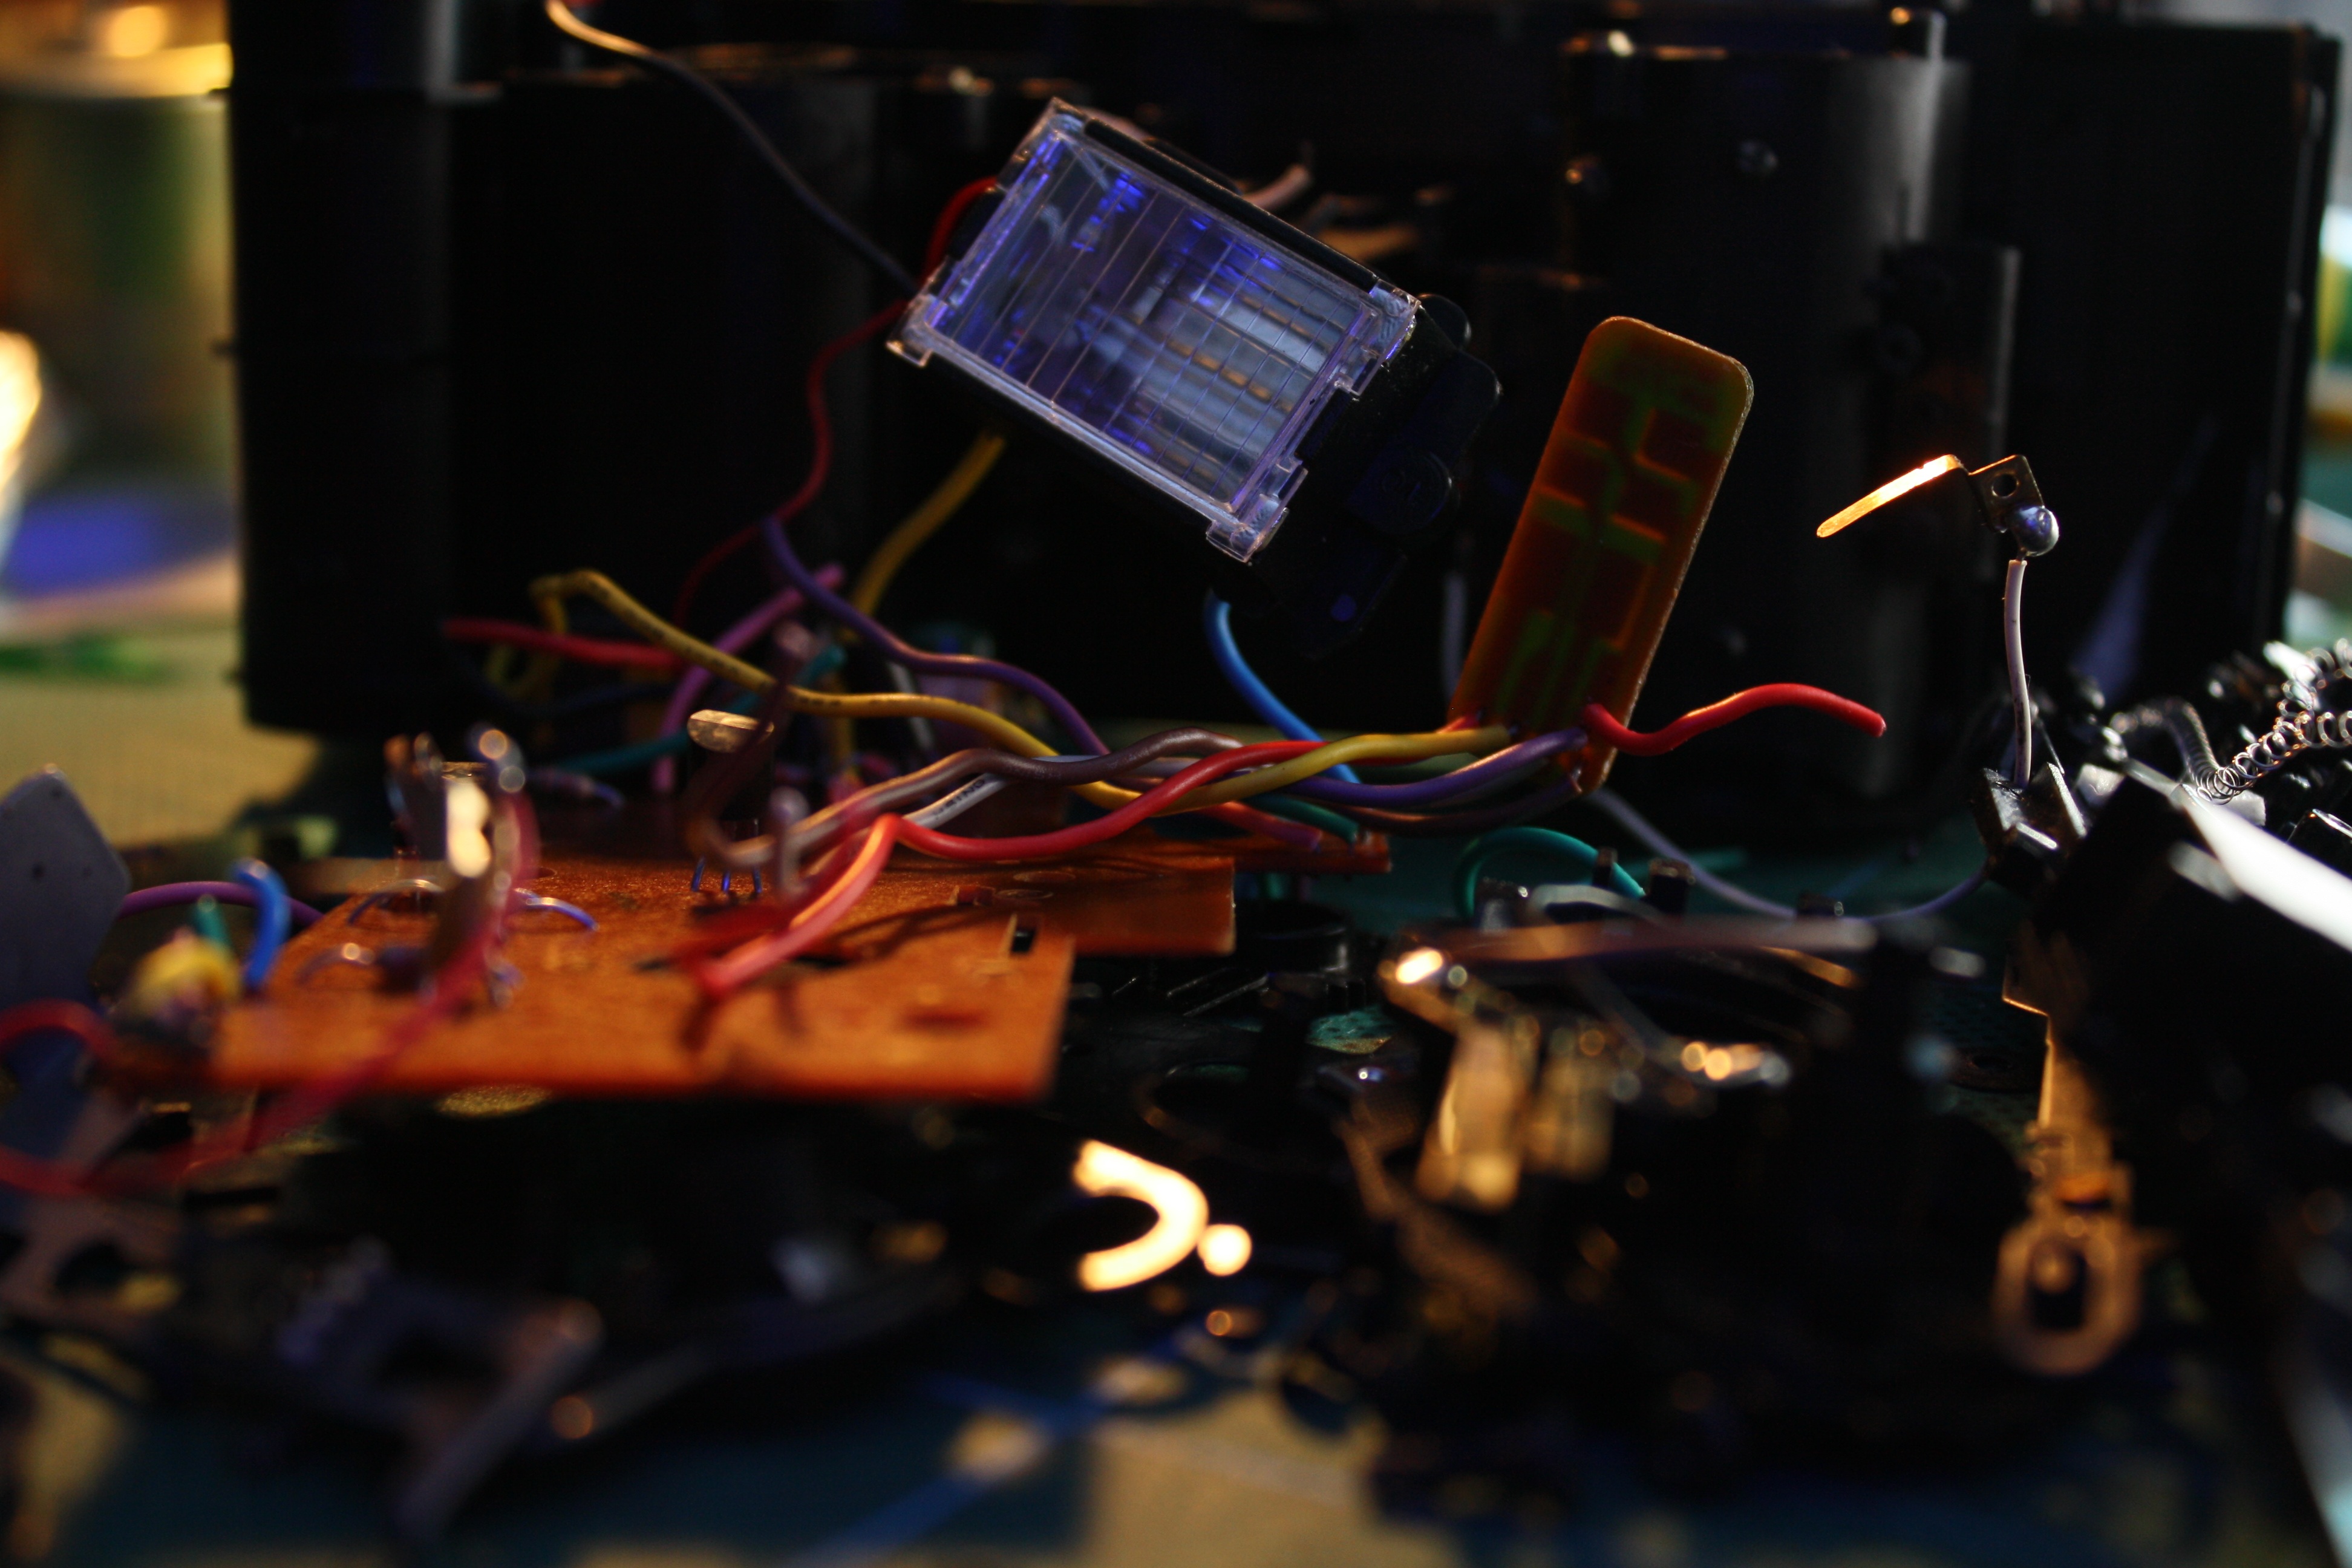
open, technology, camera, old, color, closeup, optics, flash, electronics, recycling, technical, circuit board, clutch, personal computer hardware, disruption, is rplockad